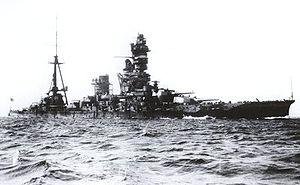
Le Hyūga, nommé d'après la province de Hyūga à Kyūshū, était un cuirassé dreadnought de classe Ise en service dans la Marine impériale japonaise. Sa quille fut posée le 16 mai 1915 par la société Mitsubishi, il fut lancé le 27 janvier 1917 et mis en service le 30 avril 1918. Initialement conçu comme un sister-ship de la classe Fusō, le cuirassé subit diverses modifications pour justifier d'une classification distincte. Le Hyūga subit deux refontes majeures entre 1926/1928 et 1934/1936.